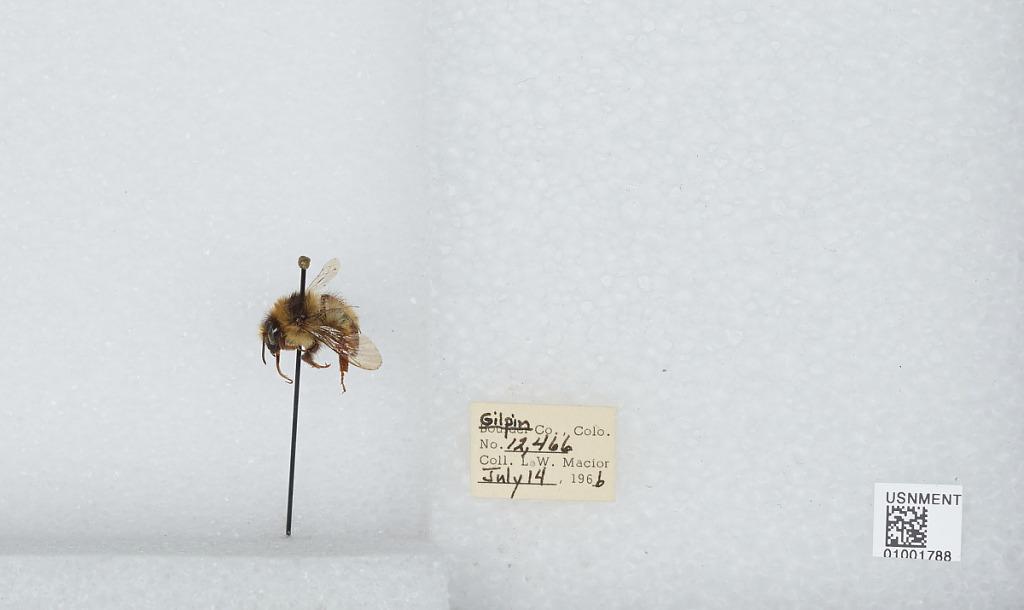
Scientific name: Bombus (Pyrobombus) centralis Cresson
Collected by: L. Macior
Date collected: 1966-7-14
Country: United States
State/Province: Colorado
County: Gilpin
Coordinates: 39.86, -105.52